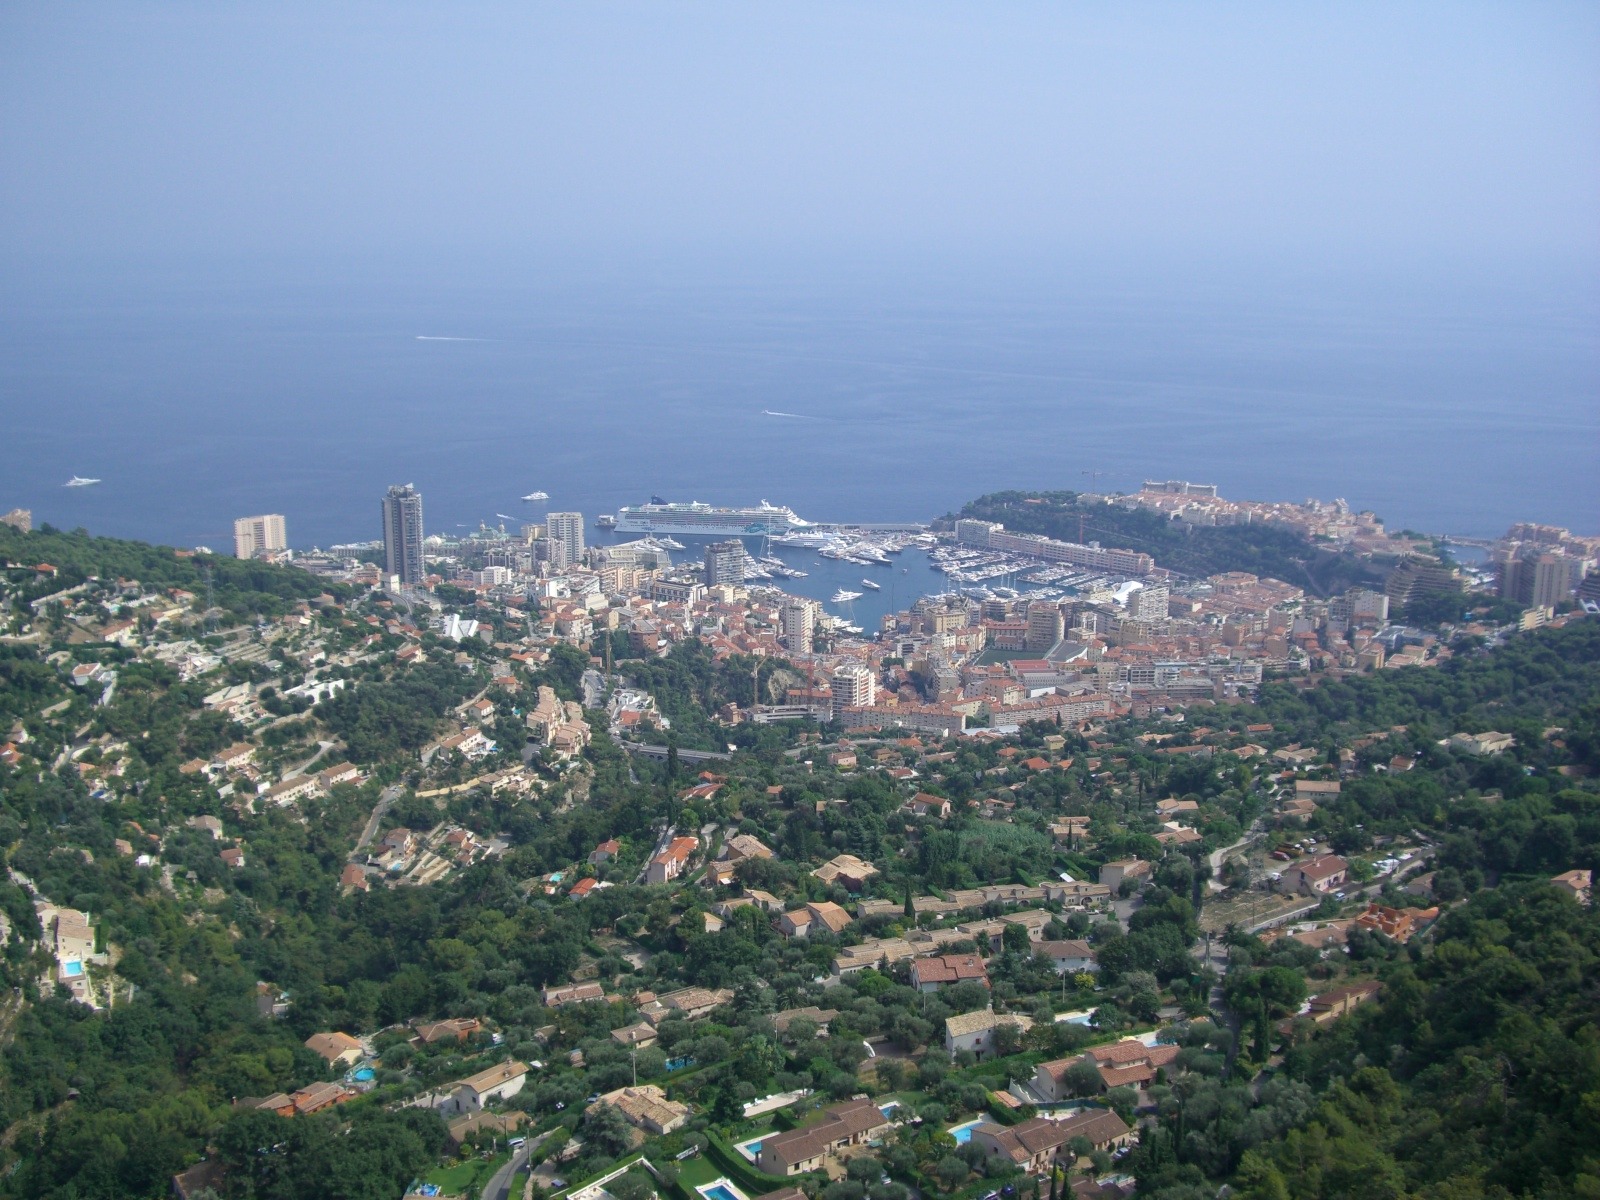
sea, coast, horizon, mountain, skyline, photography, hill, town, city, mountain range, cityscape, panorama, village, europe, mediterranean, la, monaco, bird's eye view, aerial photography, residential area, geographical feature, atmospheric phenomenon, human settlement, atmosphere of earth, mountainous landforms